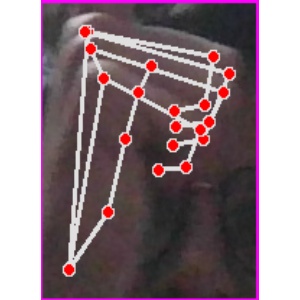
अक्षर: ट